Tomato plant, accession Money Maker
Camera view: bottom (45 deg); turntable rotation: 150 degrees
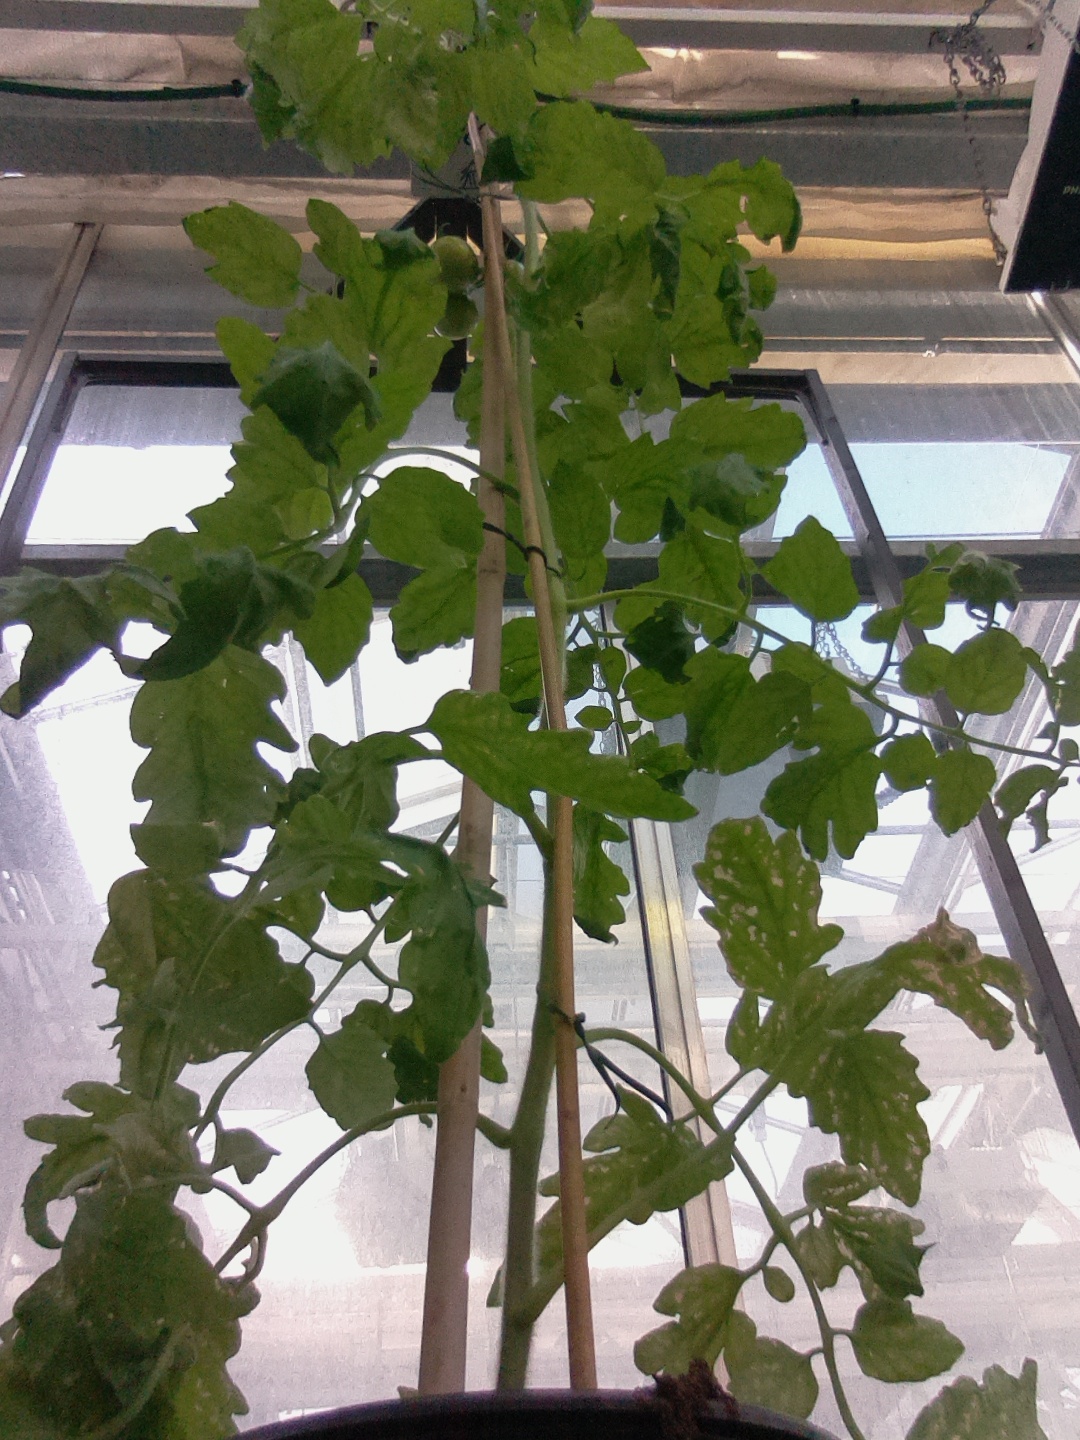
BBCH growth stage 72: 20%-30% of final fruit size